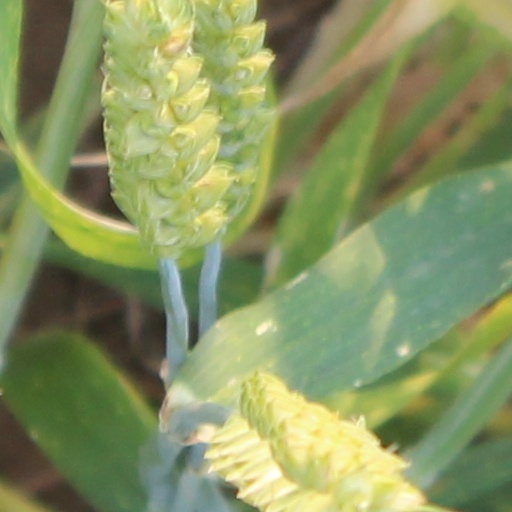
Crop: wheat